Ian Henderson (rugby league)

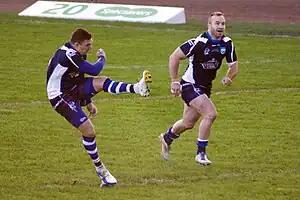
Henderson (right) and Danny Brough playing for Scotland in 2013 Rugby League World Cup game against Italy.

On 23 August, it was announced by the Warriors that they had released Henderson from the final year of his contract so he could sign a three-year deal with the Catalans Dragons in the Super League starting in 2011.